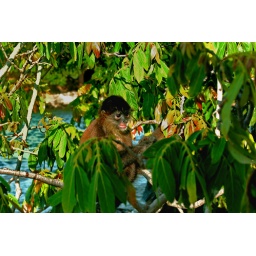
Tour Lake Nicaragua baby stayed in tree while mother came on boat for food